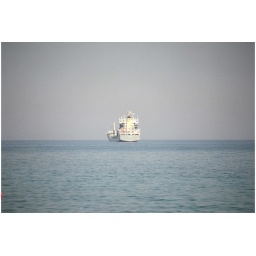
A ship in the harbor is safe, but that's not what ships are built for !